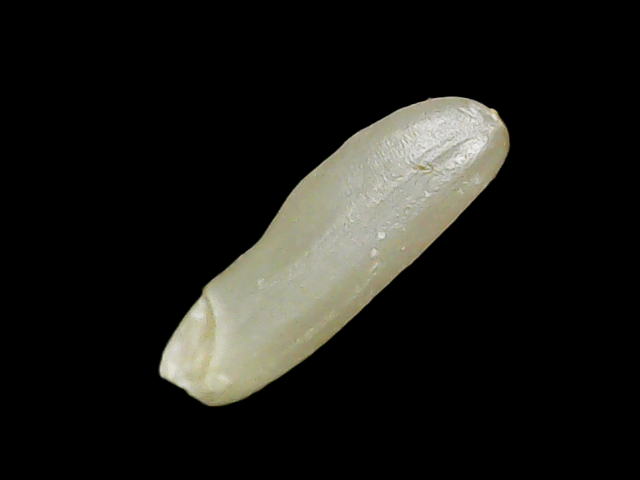
Rice variety: Binadhan7